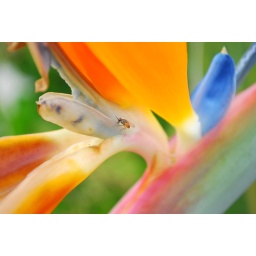
Bugs on a bird of paradise plant at the NTC park in San Diego.